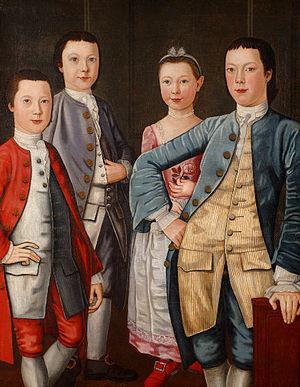
La peinture de portrait est un genre de la peinture où l'intention est de montrer l'apparence visuelle du modèle. Le terme est généralement appliqué à la représentation de sujets humains. En plus de la peinture, les portraits peuvent également être faits au moyen d'autres médias tels que gravure, lithographie, photographie, vidéo et médias numériques.